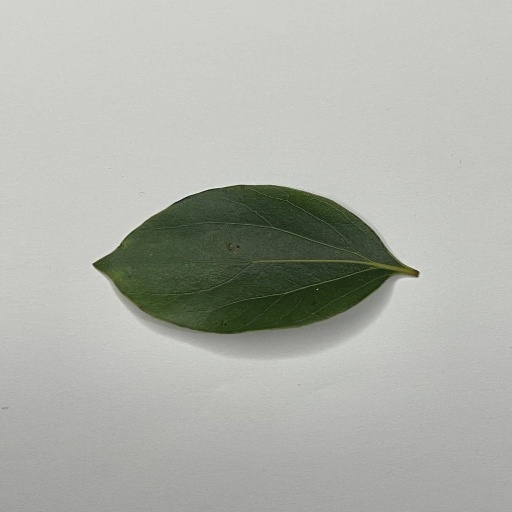
Species: Camphor
Leaf condition: Healthy Leaf